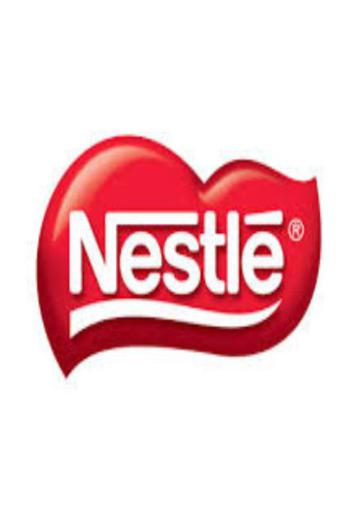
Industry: Food